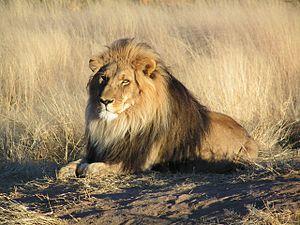
Lion (Panthera leo) allongé (Namibie). Commentaires du photographe: [J'] étais sur une plateforme d'observation à 25 mètres environ. Il ne faisait pas grand chose à part régner. Il y avait des lionnes qui trottaient et feulaient, mais elles étaient à l'ombre et je n'ai pas pu faire de belles photos.[...] Ils venait de la réserve d'Okonjima appartenant à Africat, une fondation qui soigne des félins blessés ou orphelins jusqu'à ce qu'ils soient capables de retourner à une vie sauvage. La fondation enseigne aussi aux fermiers des environs des pratiques d'élevage adaptées aux zones ou vivent de grands félins. Русский: ЛежащийЛев в Намибии.Комментарий фотографа: [Я]стоял на смотровой площадке в 25 метрах от него. Он ничего не делал, только царственно смотрел. Ниже там было несколько львиц, но они были в тени, поэтому у меня не получилось их хорошего изображения. [...]Они были из Окинджима АфриКэт,организации,которая присматривает за ранеными или осиротевшими кошками, пока они не смогут вернуться в природу."